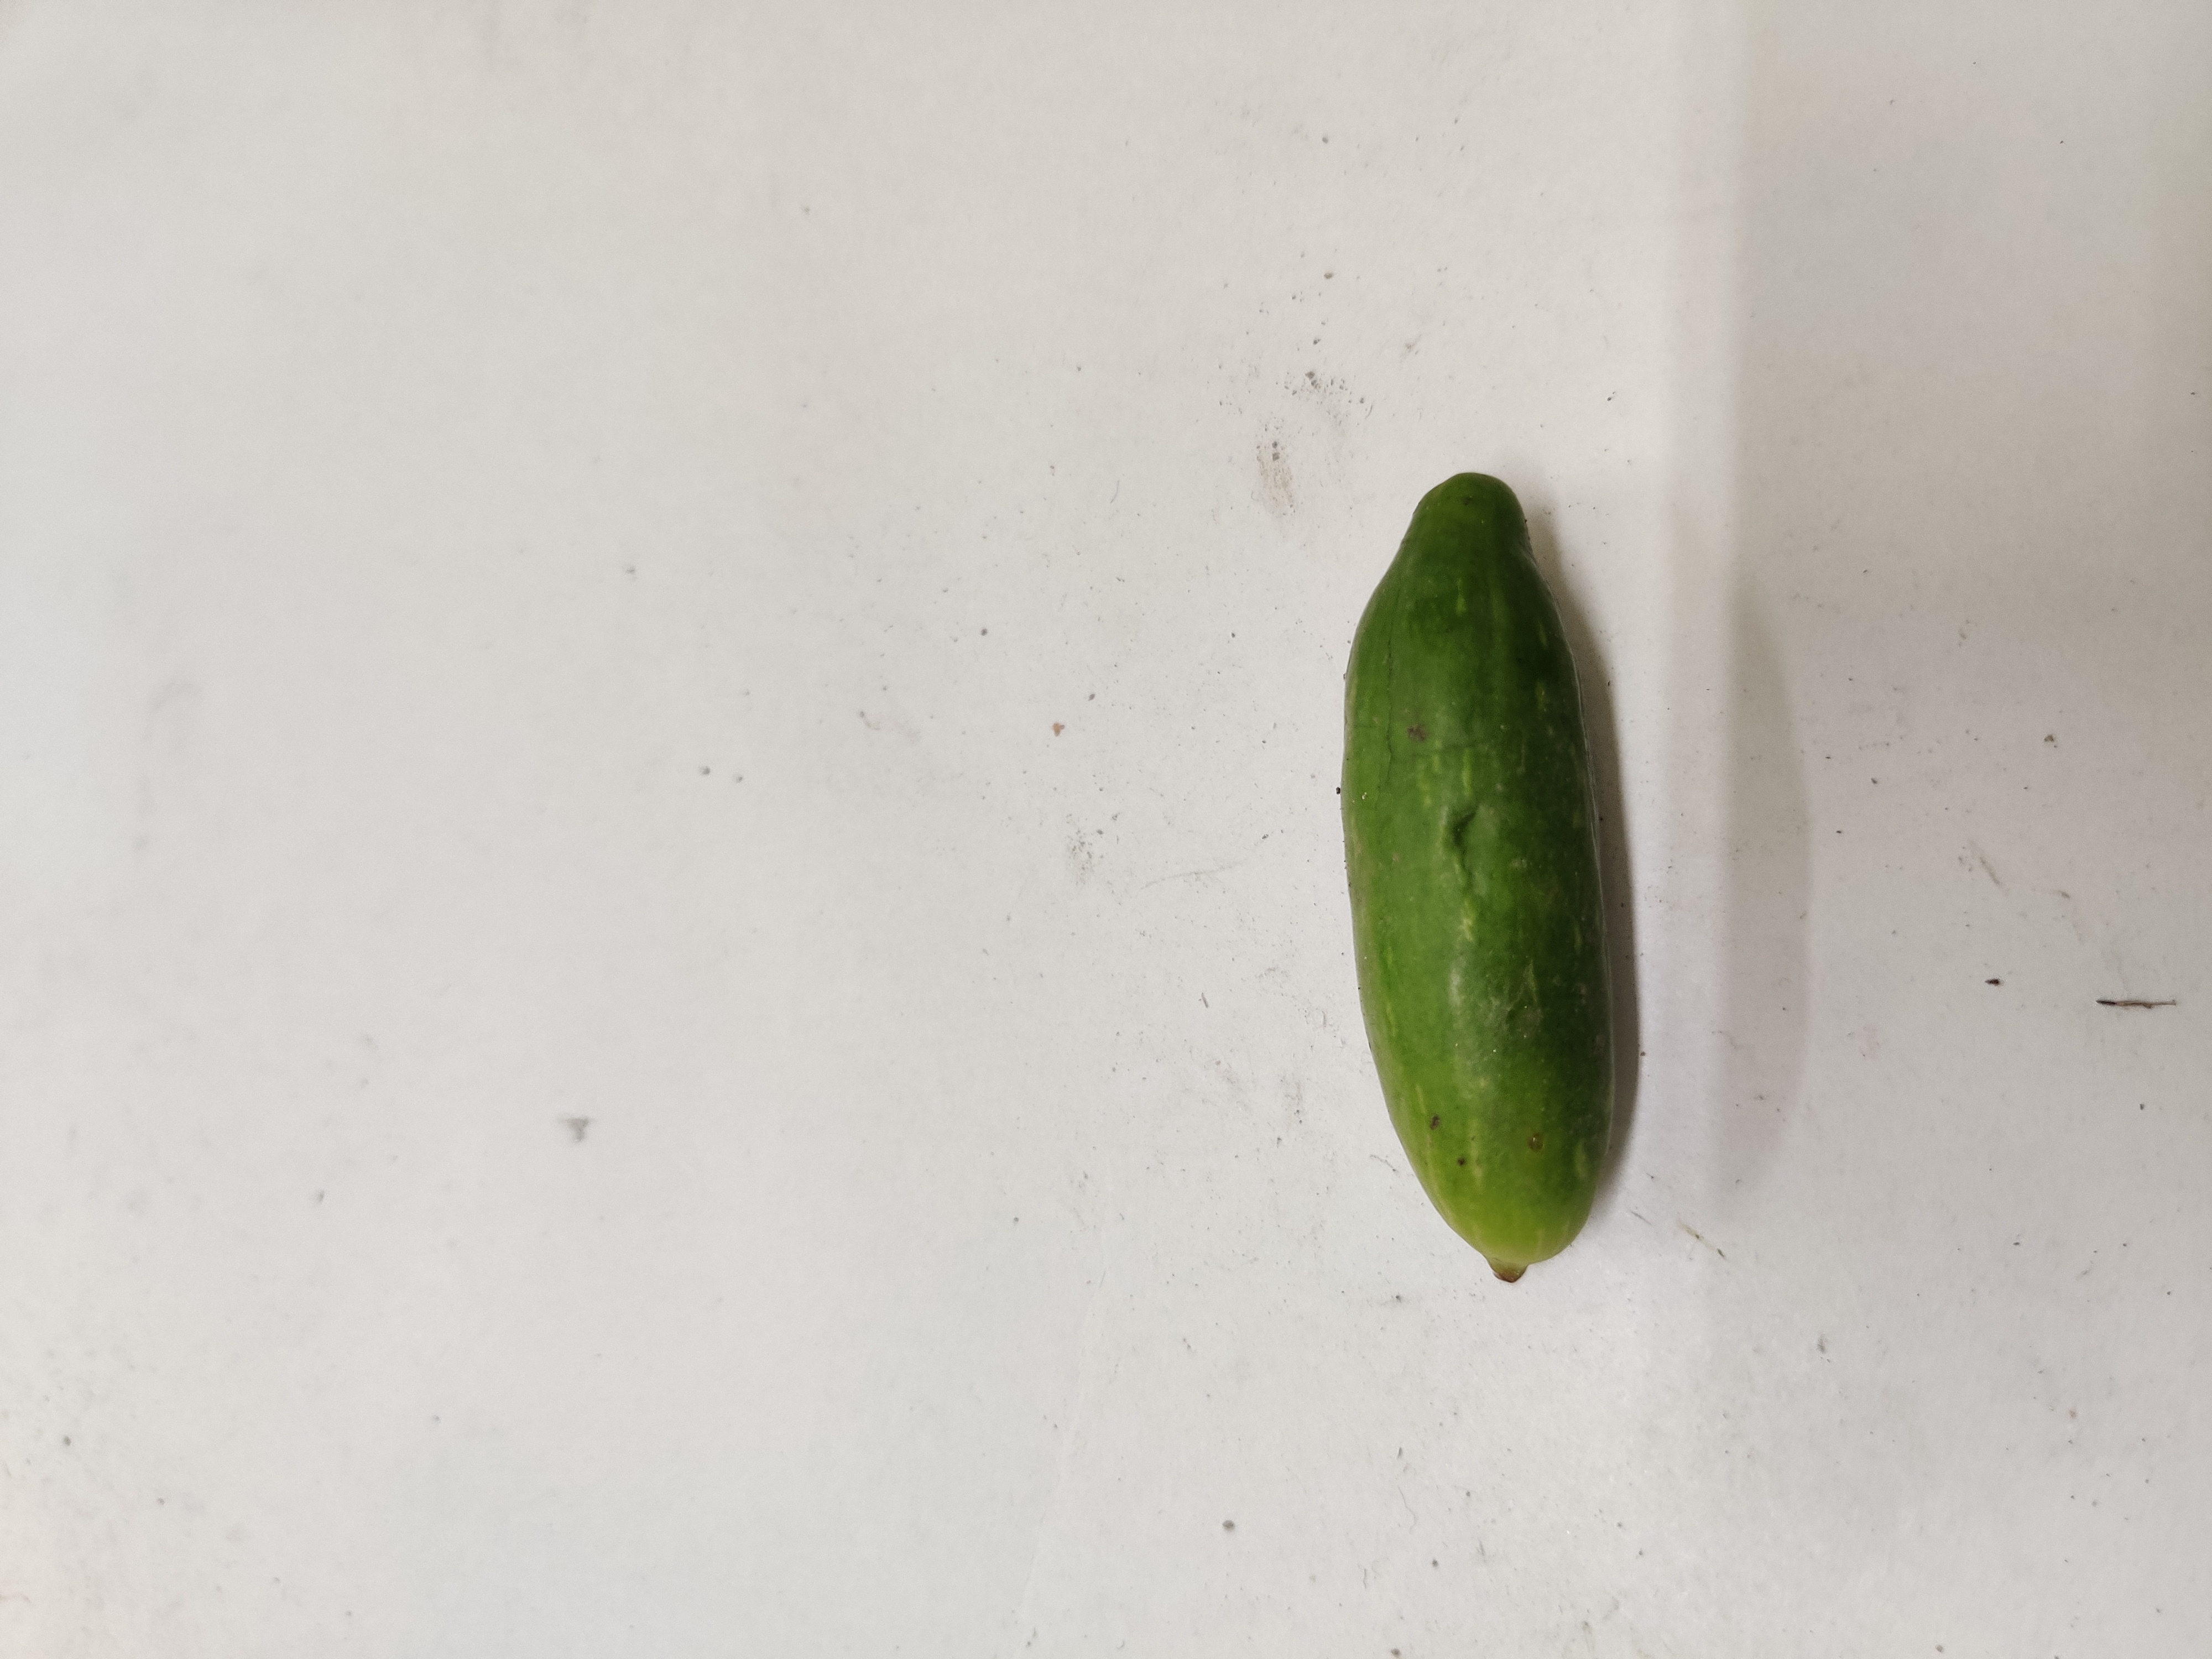
Crop: Ivy Gourd
Condition: Damaged